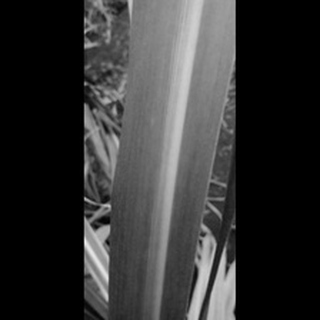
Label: sugarcane_yellow_leaf_disease